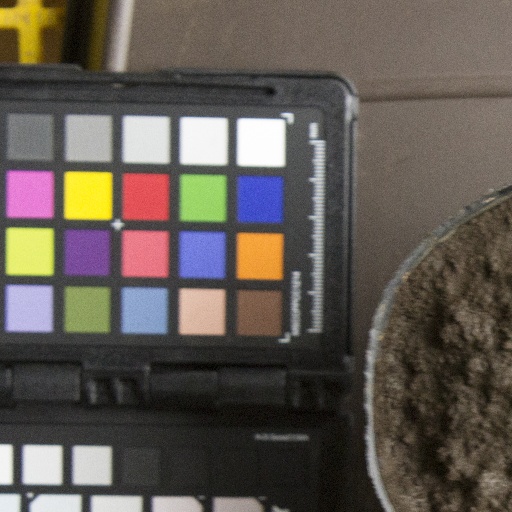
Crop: soybean